St. Dominic Catholic Church (Miami)

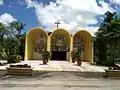
Main entrance to the church

St. Dominic Catholic Church is a Catholic Church in Miami, Florida, US. It is part of the Roman Catholic Archdiocese of Miami and consists of 118 parishes, spanning Coral Springs in the north and Key West, Florida in the south.